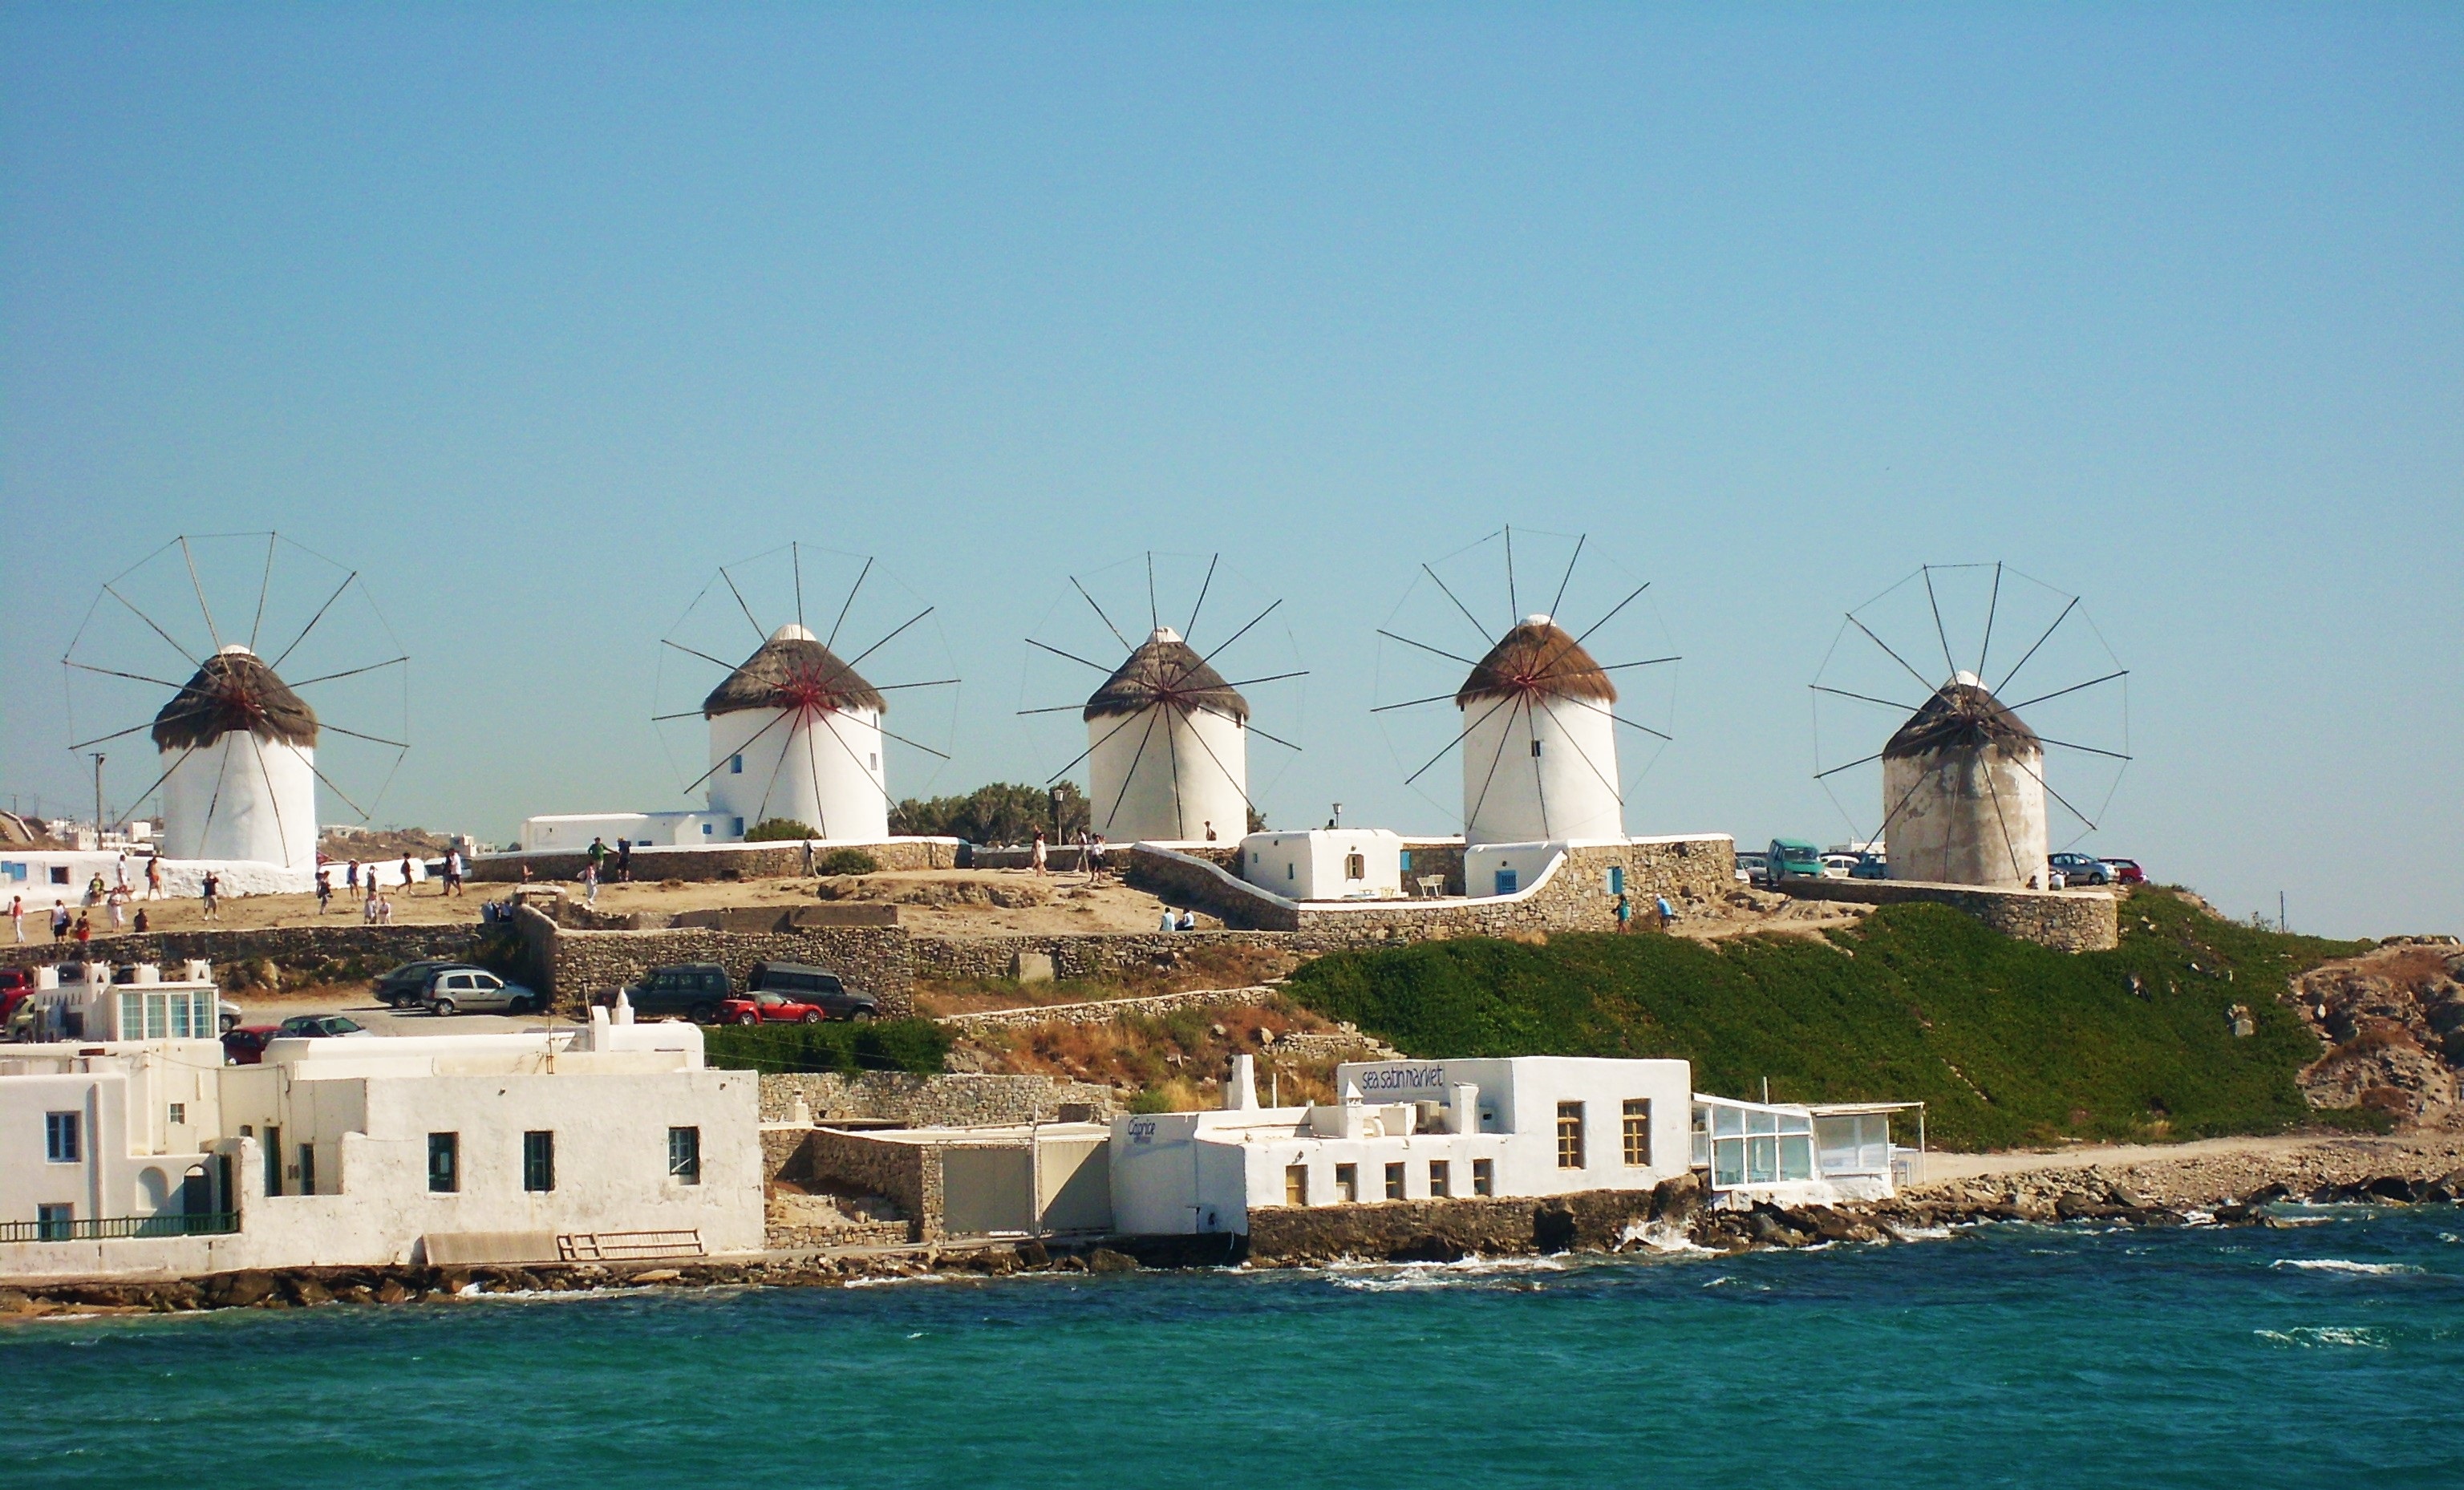
sea, coast, white, windmill, wind, building, vacation, travel, mediterranean, tower, holiday, island, tourism, mill, greece, mykonos, ile, cape, cyclades